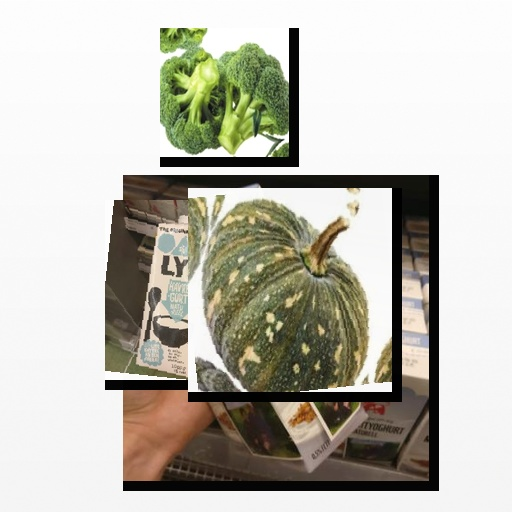
Food items: oatghurt, natural_low_fat_yogurt, pumpkin, broccoli